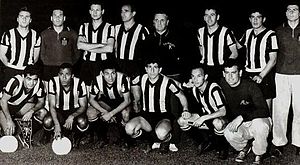
Edgardo González
Edgardo Nilson González var en uruguayansk fodboldspiller.